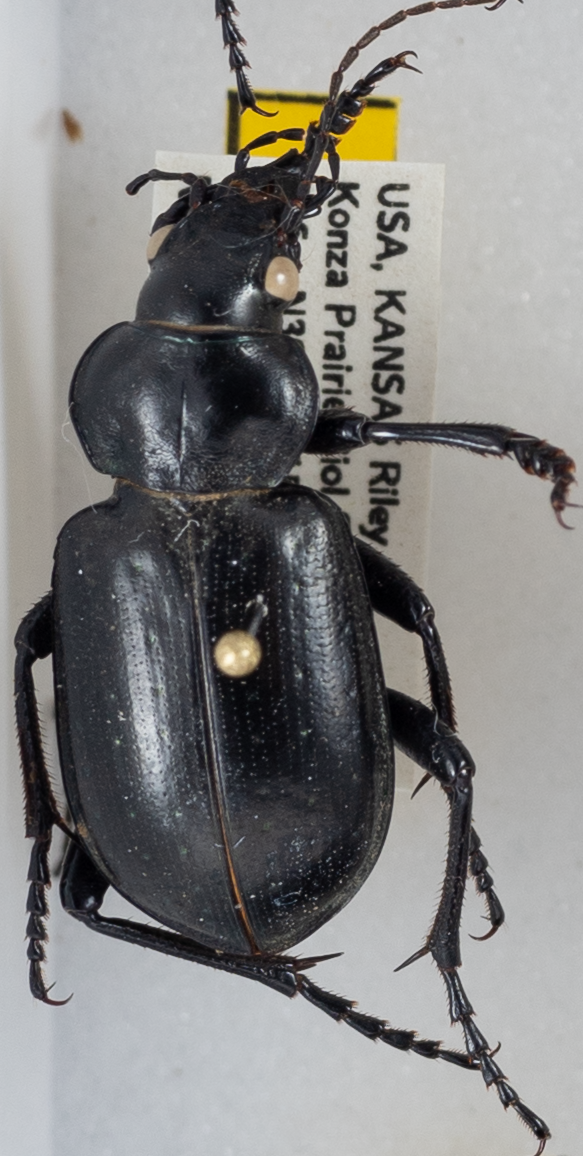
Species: Calosoma affine
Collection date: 2019-05-08
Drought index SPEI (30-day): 0.802
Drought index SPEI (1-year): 0.794
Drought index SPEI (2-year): -0.376